Ship Ahoy (film)

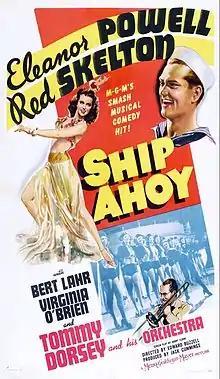
Theatrical poster

Ship Ahoy is a 1942 American musical-comedy film directed by Edward Buzzell and starring Eleanor Powell and Red Skelton. It was produced by MGM.